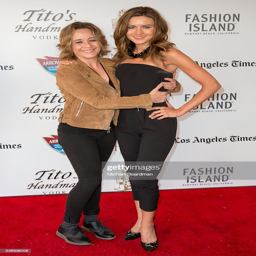
actor and guest attends the 17th annual festival premiere at .